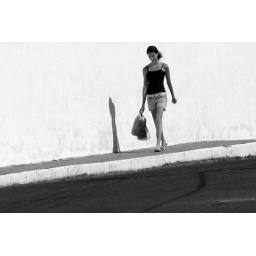
just a girl walking by